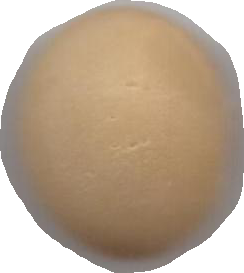
Variety: Dega